Kaadhal Kavithai

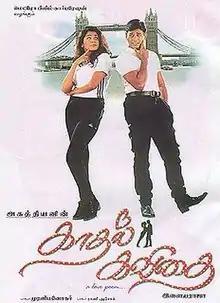
Poster

Kaadhal Kavithai is a 1998 Indian Tamil-language romance film directed by Agathiyan and produced by Sunanda Murali Manohar. The film stars Prashanth, Isha Koppikar (in her Tamil debut) and Kasthuri, while Manivannan and Srividya play supporting characters. The film had music composed by Ilaiyaraaja, while duo Lancy-Mohan and Ravi Yadav handled the editing and cinematography respectively.